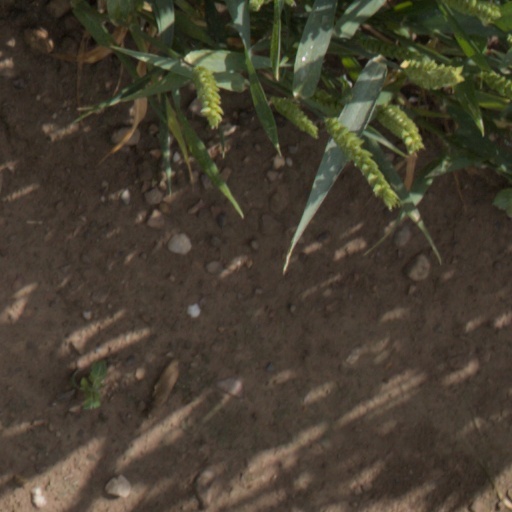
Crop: wheat